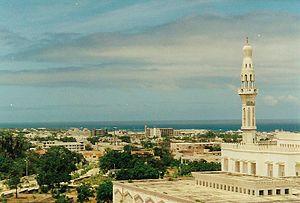
Mogadiscio, en somali : Muqdisho, en arabe : مقديشو [Maqadīshū], est la plus grande ville et la capitale de la Somalie, sur l'océan Indien. En 2015, la ville a une population de 2 120 000 habitants.